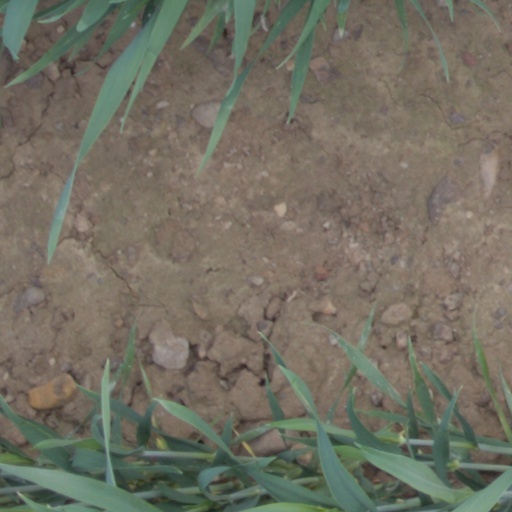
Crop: wheat